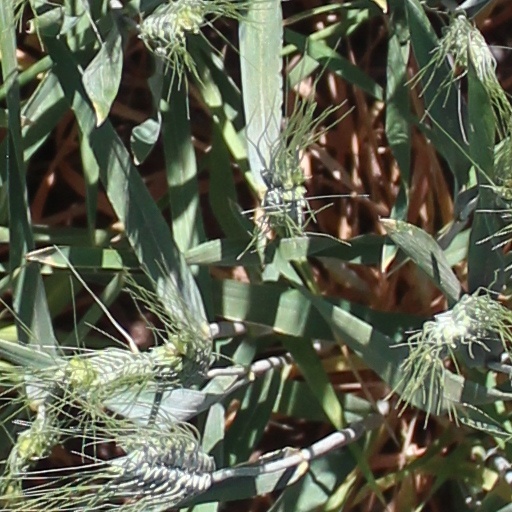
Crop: wheat